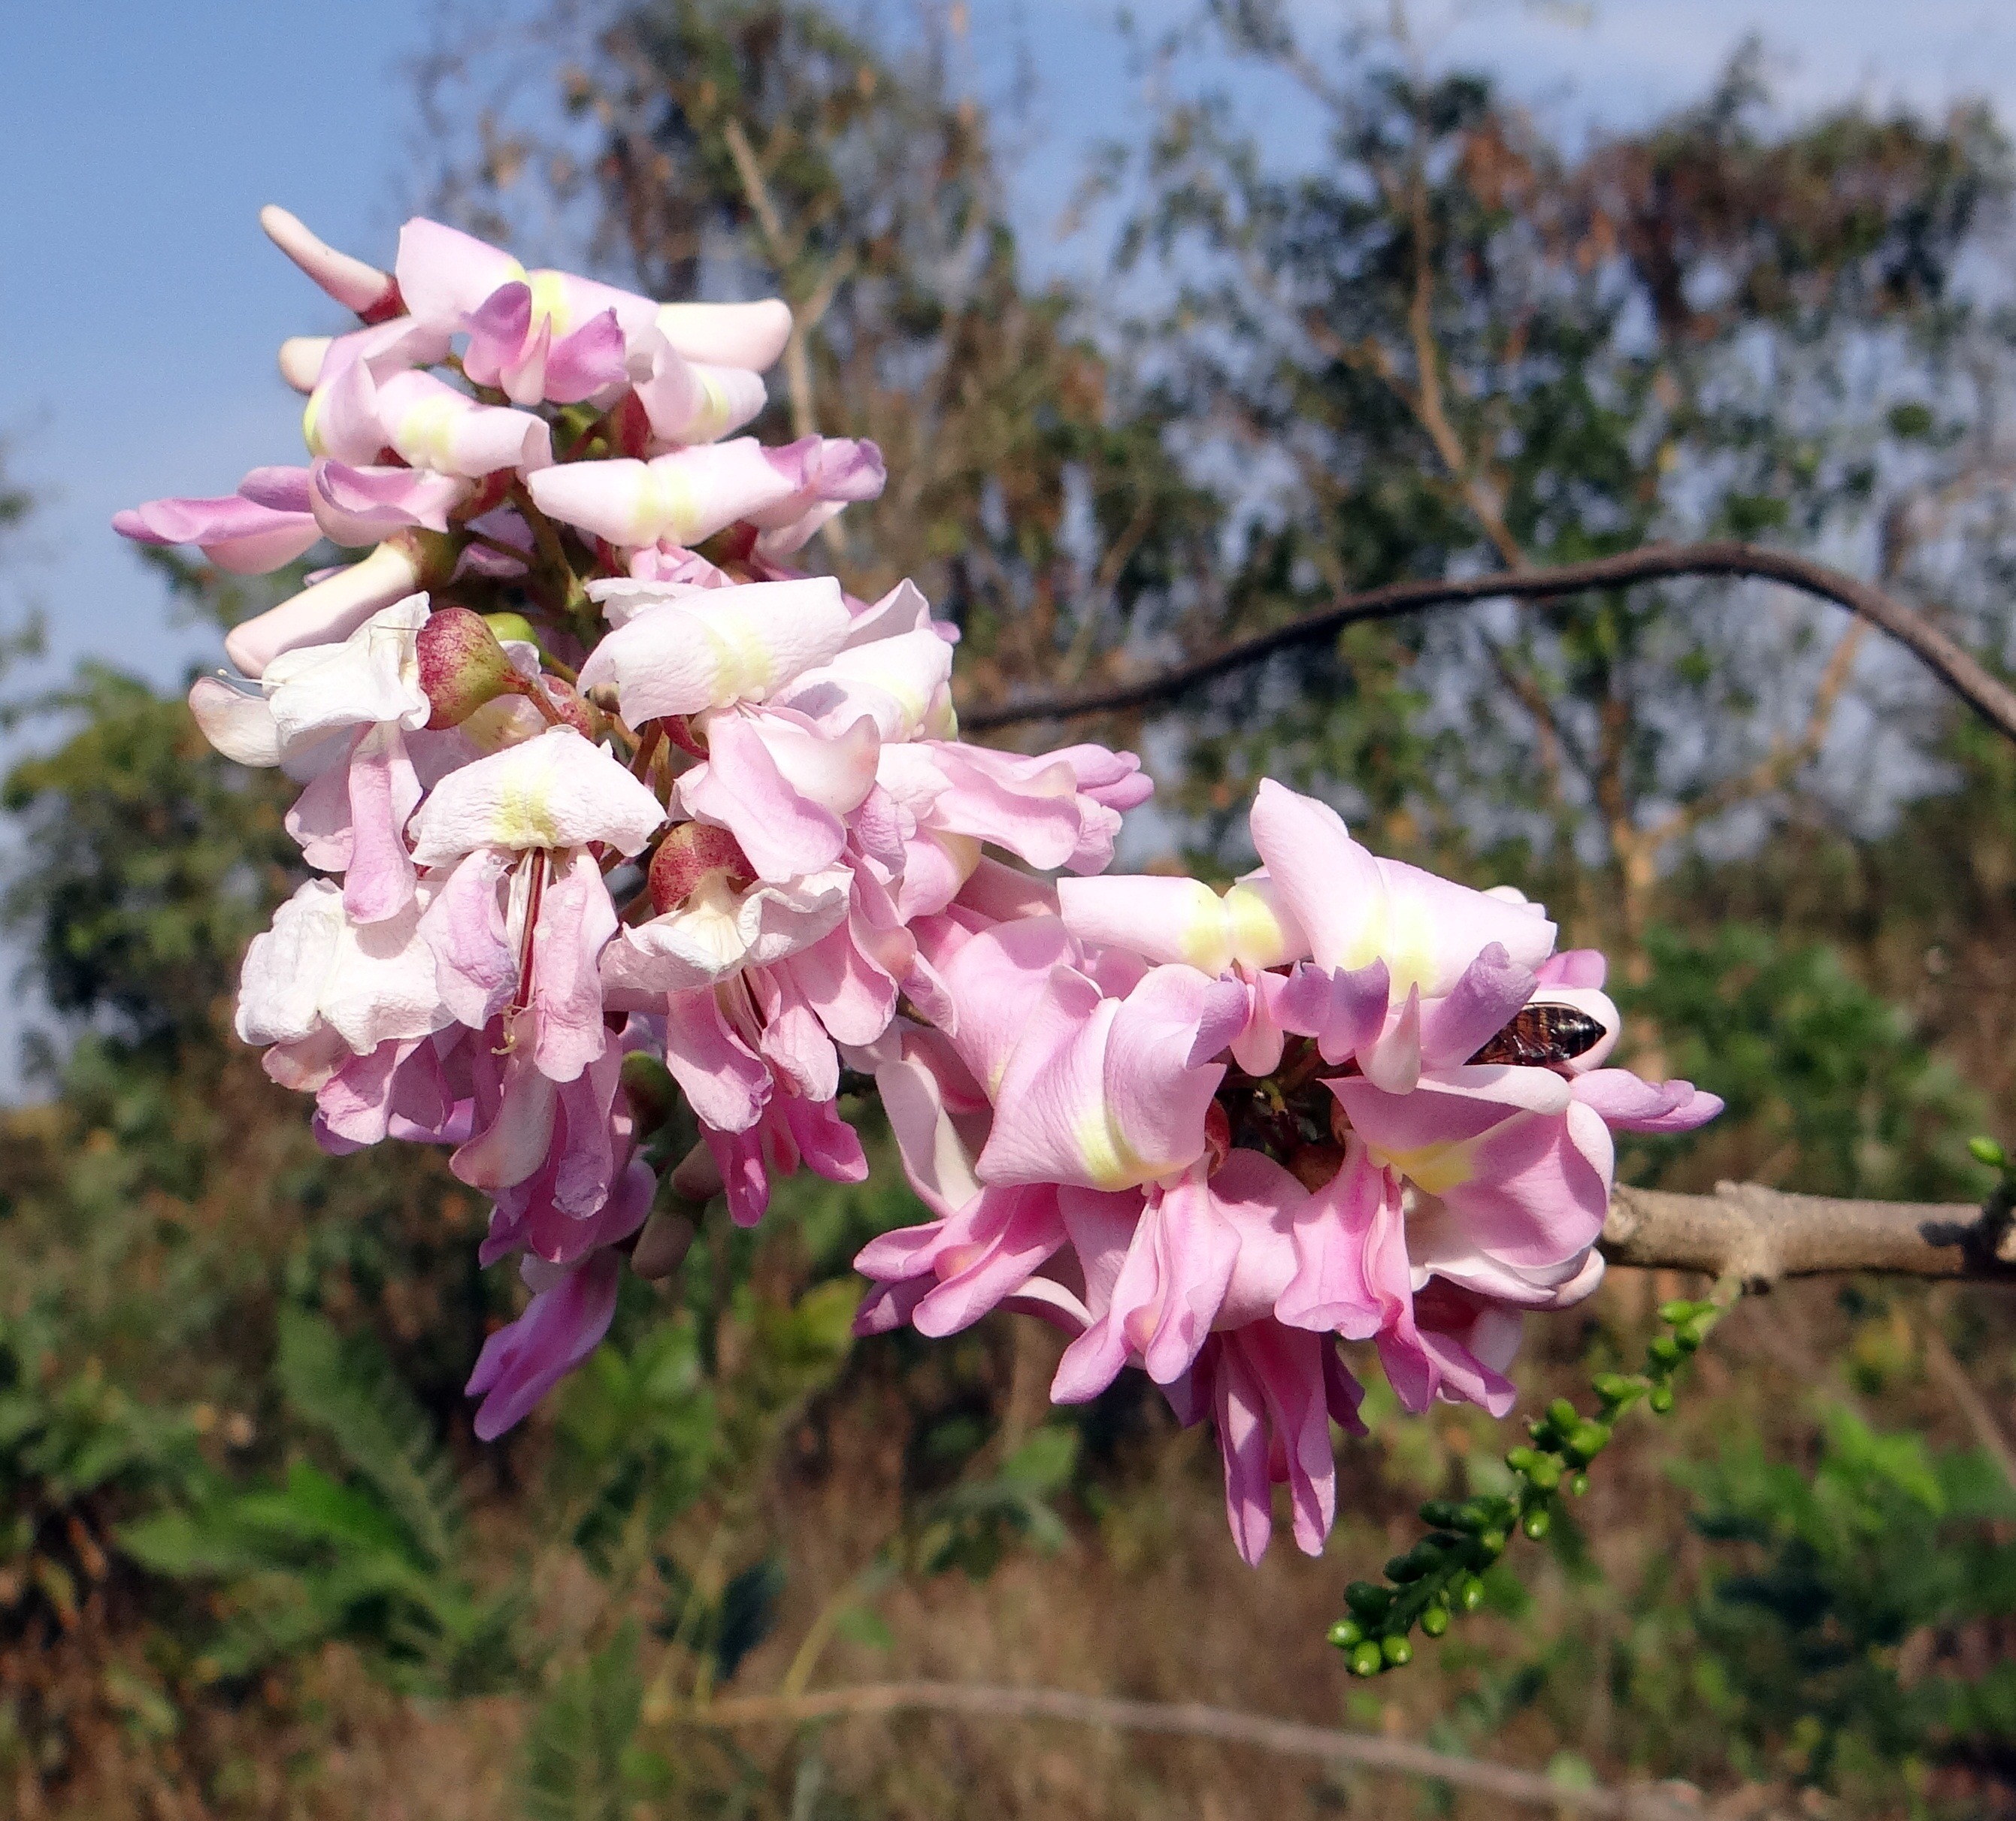
tree, nature, branch, blossom, plant, flower, petal, spring, botany, garden, flora, cherry blossom, wildflower, flowers, shrub, bee, india, macro photography, flowering plant, land plant, gliricidia sepium, mexican lilac, nitrogen fixing